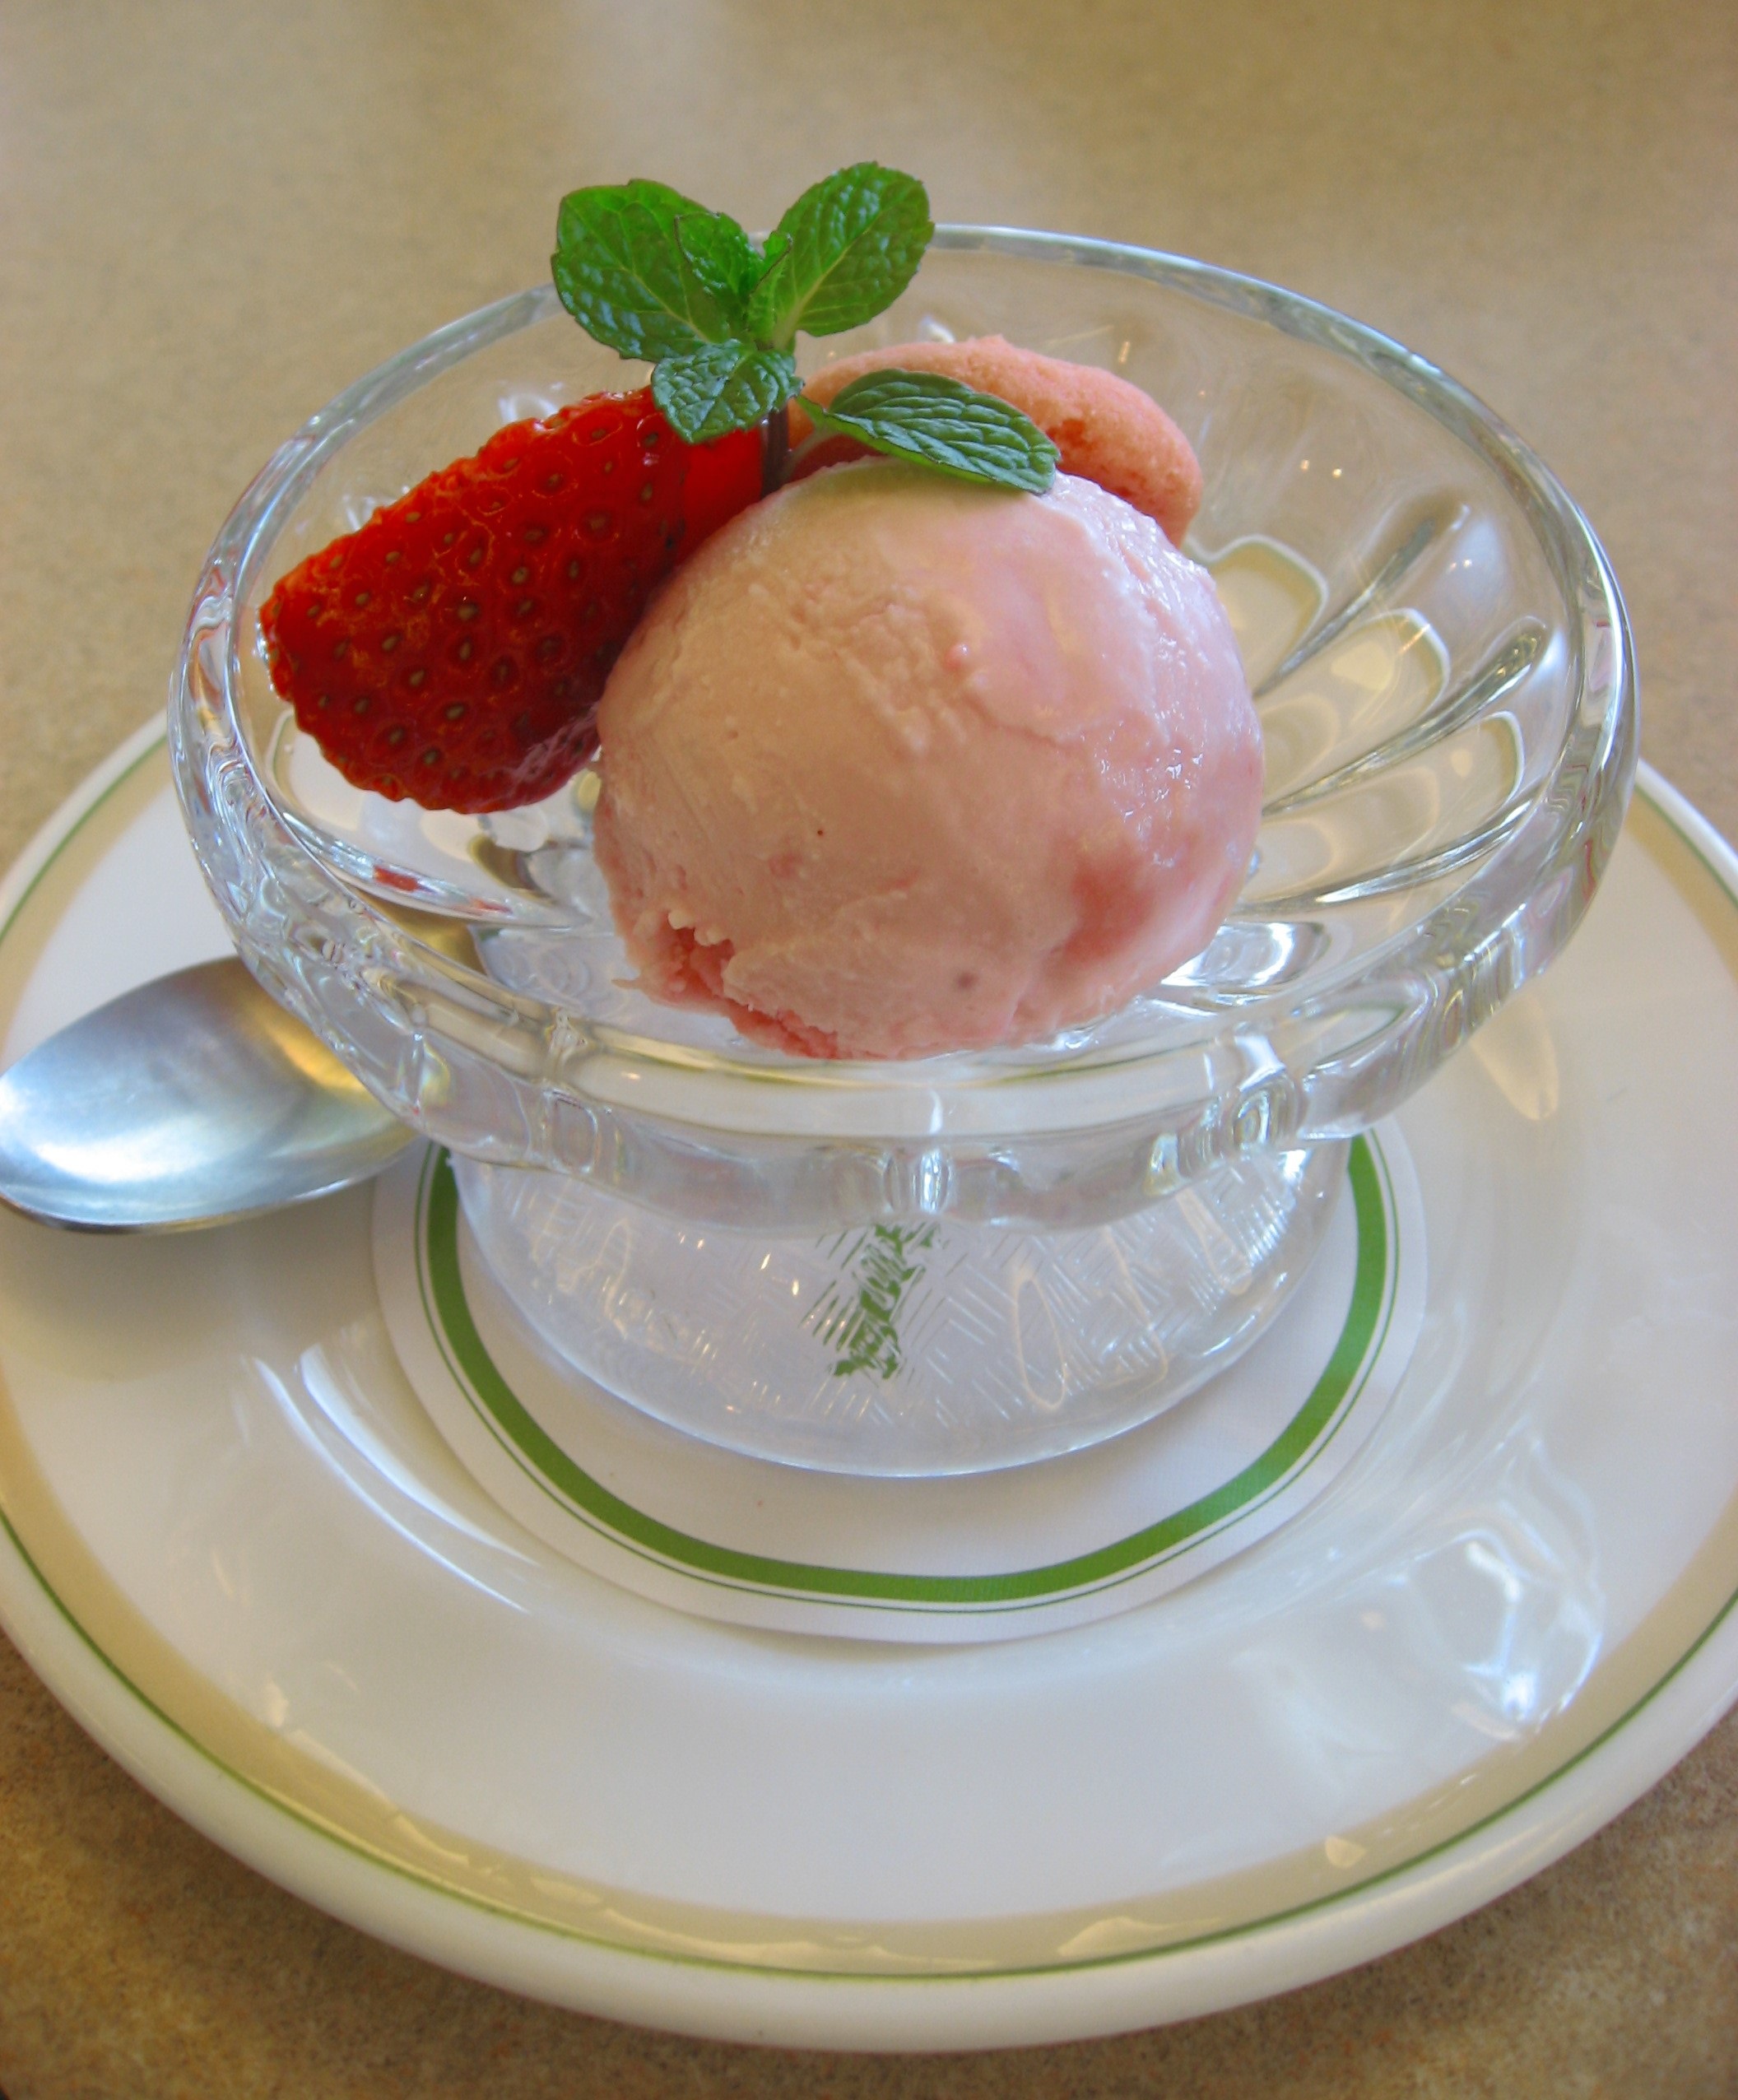
fruit, leaf, restaurant, dish, meal, food, produce, breakfast, japan, ice cream, dessert, cuisine, dairy product, spoon, mint, strawberry, whipped cream, tokyo, strawberries, glassware, pudding, suites, takanawa, strawberry flavor, served with strawberry, shinagawa, sorbet, mascarpone, semifreddo